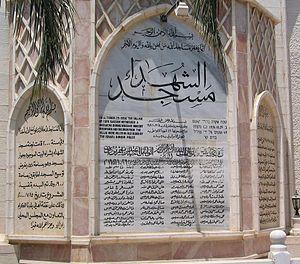
Kafr kasem est un film dramatique syrien réalisé par Borhane Alaouié et sorti en 1974.
Le massacre de Kafr Qassem fait référence aux événements survenus dans la soirée du 29 octobre 1956, veille de l'invasion du Sinaï, quand des hommes du Magav, la police des frontières israélienne, tuèrent 47 civils arabes israéliens traversant la frontière, dont quinze femmes et onze enfants âgés de huit à quinze ans près du village de Kafr Qassem, en Israël alors qu'un couvre-feu avait été décrété dont ils n'étaient pas au courant.